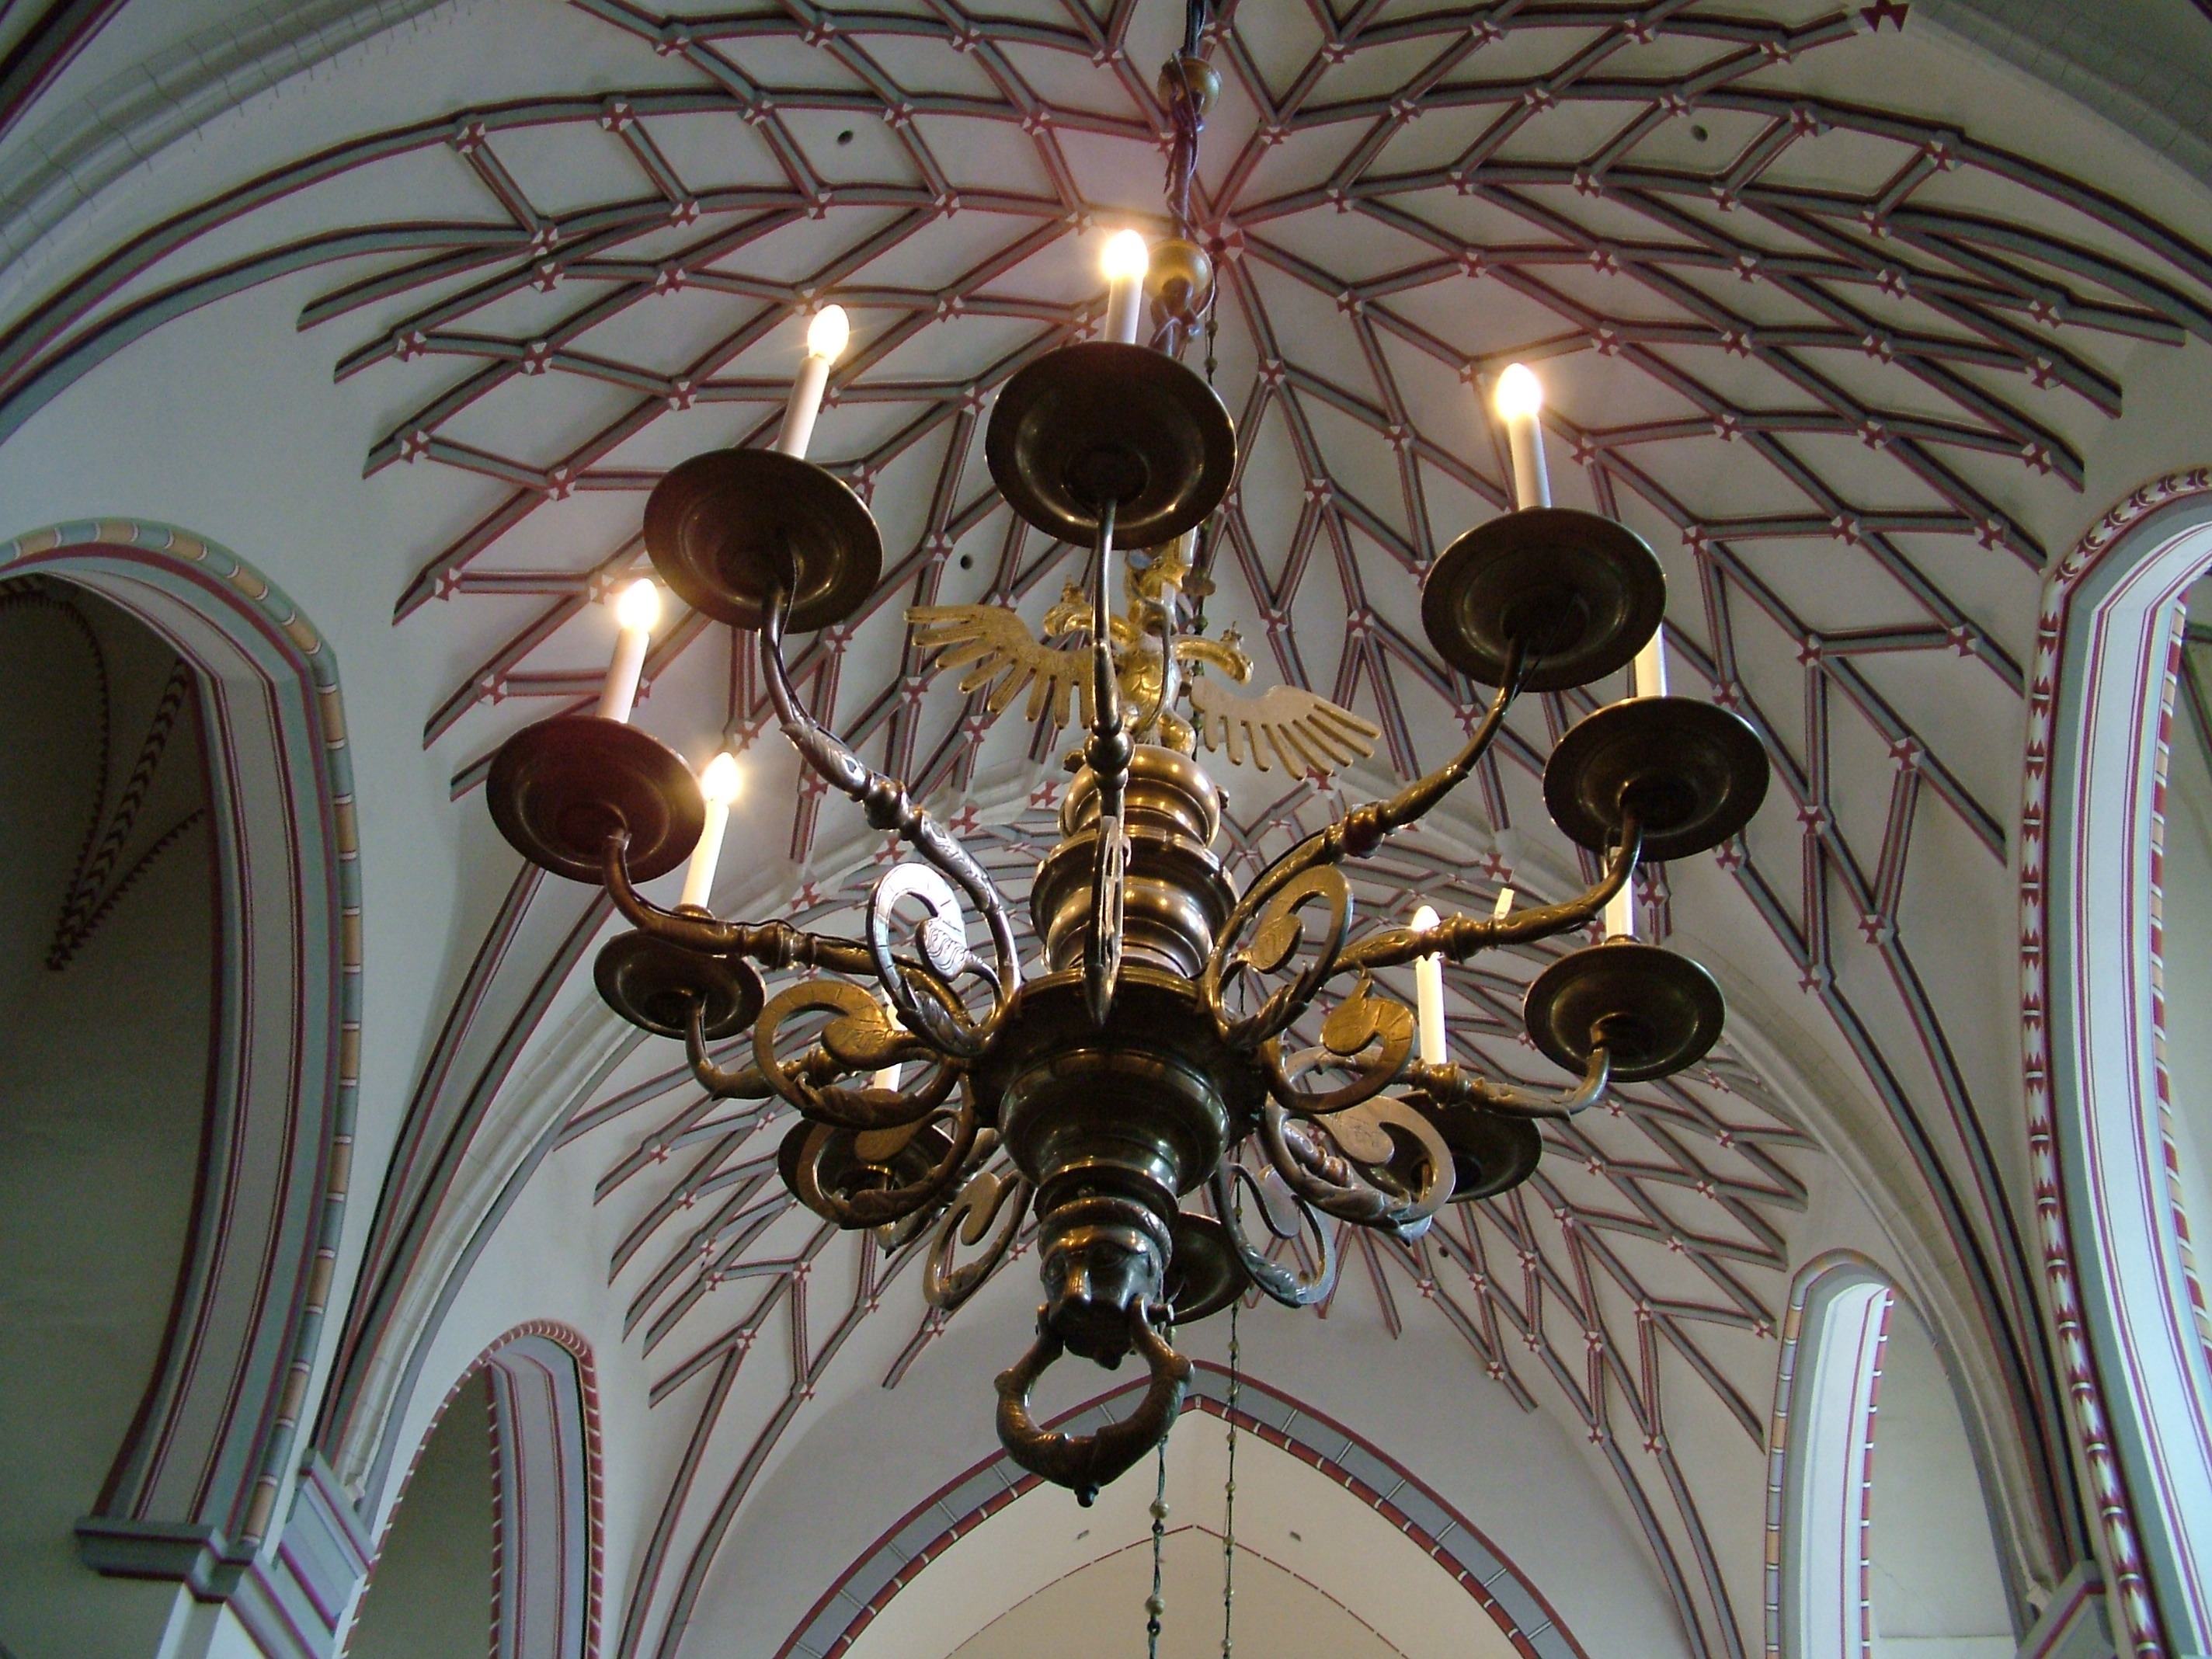
window, glass, ceiling, church, lighting, gothic, symmetry, light fixture, chandelier, riga, latvia